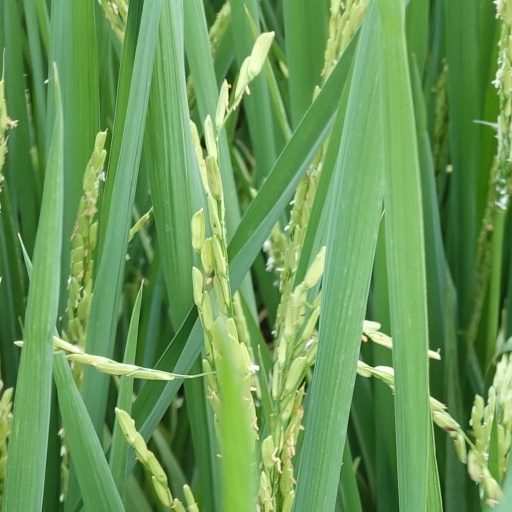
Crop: rice